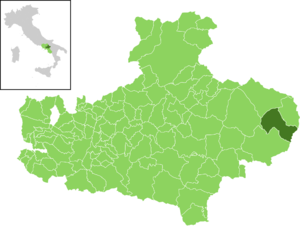
Aquilonia est une commune italienne de la province d'Avellino dans la région Campanie en Italie.